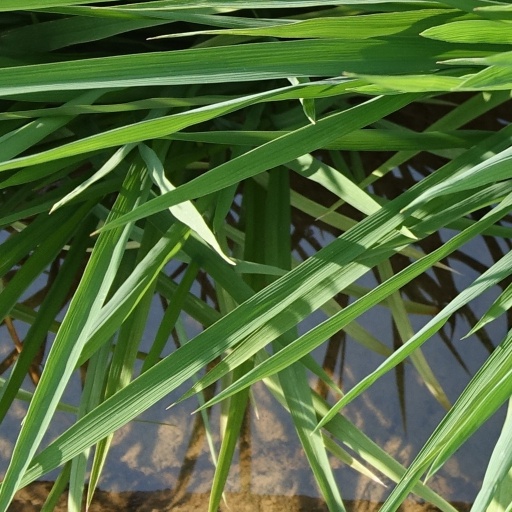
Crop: rice